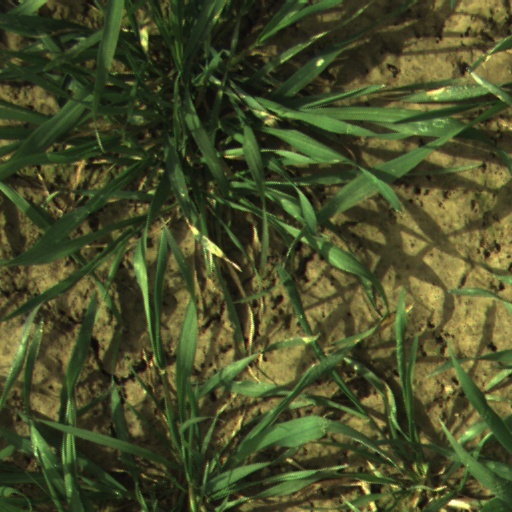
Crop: wheat